Yonge Street Agricultural Society

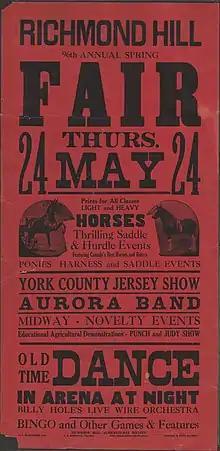
Poster for the Richmond Hill 96th Annual Spring Fair held on 24 May 1945

The Yonge Street Agricultural Society was founded in 1849. They organised the first Richmond Hill spring fair, held on May 24, 1849. The governance of the society was done by a president, two or three vice presidents and a secretary-treasurer. In addition to this the society had a large number of directors. The primary activity of the society was the organisation and running of Richmond Hill's spring agricultural fair. The society was disbanded in 1865.